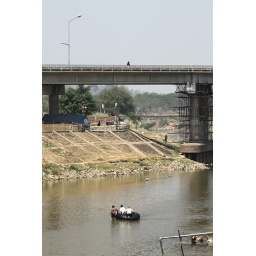
Some people cross river by "Thai-Myanmar Friendship Bridge" some by... well you see